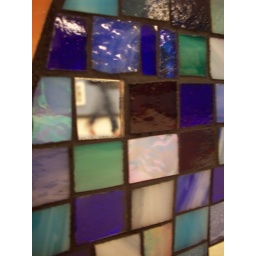
color; reflection of person walking in mozaic